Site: brandenburg
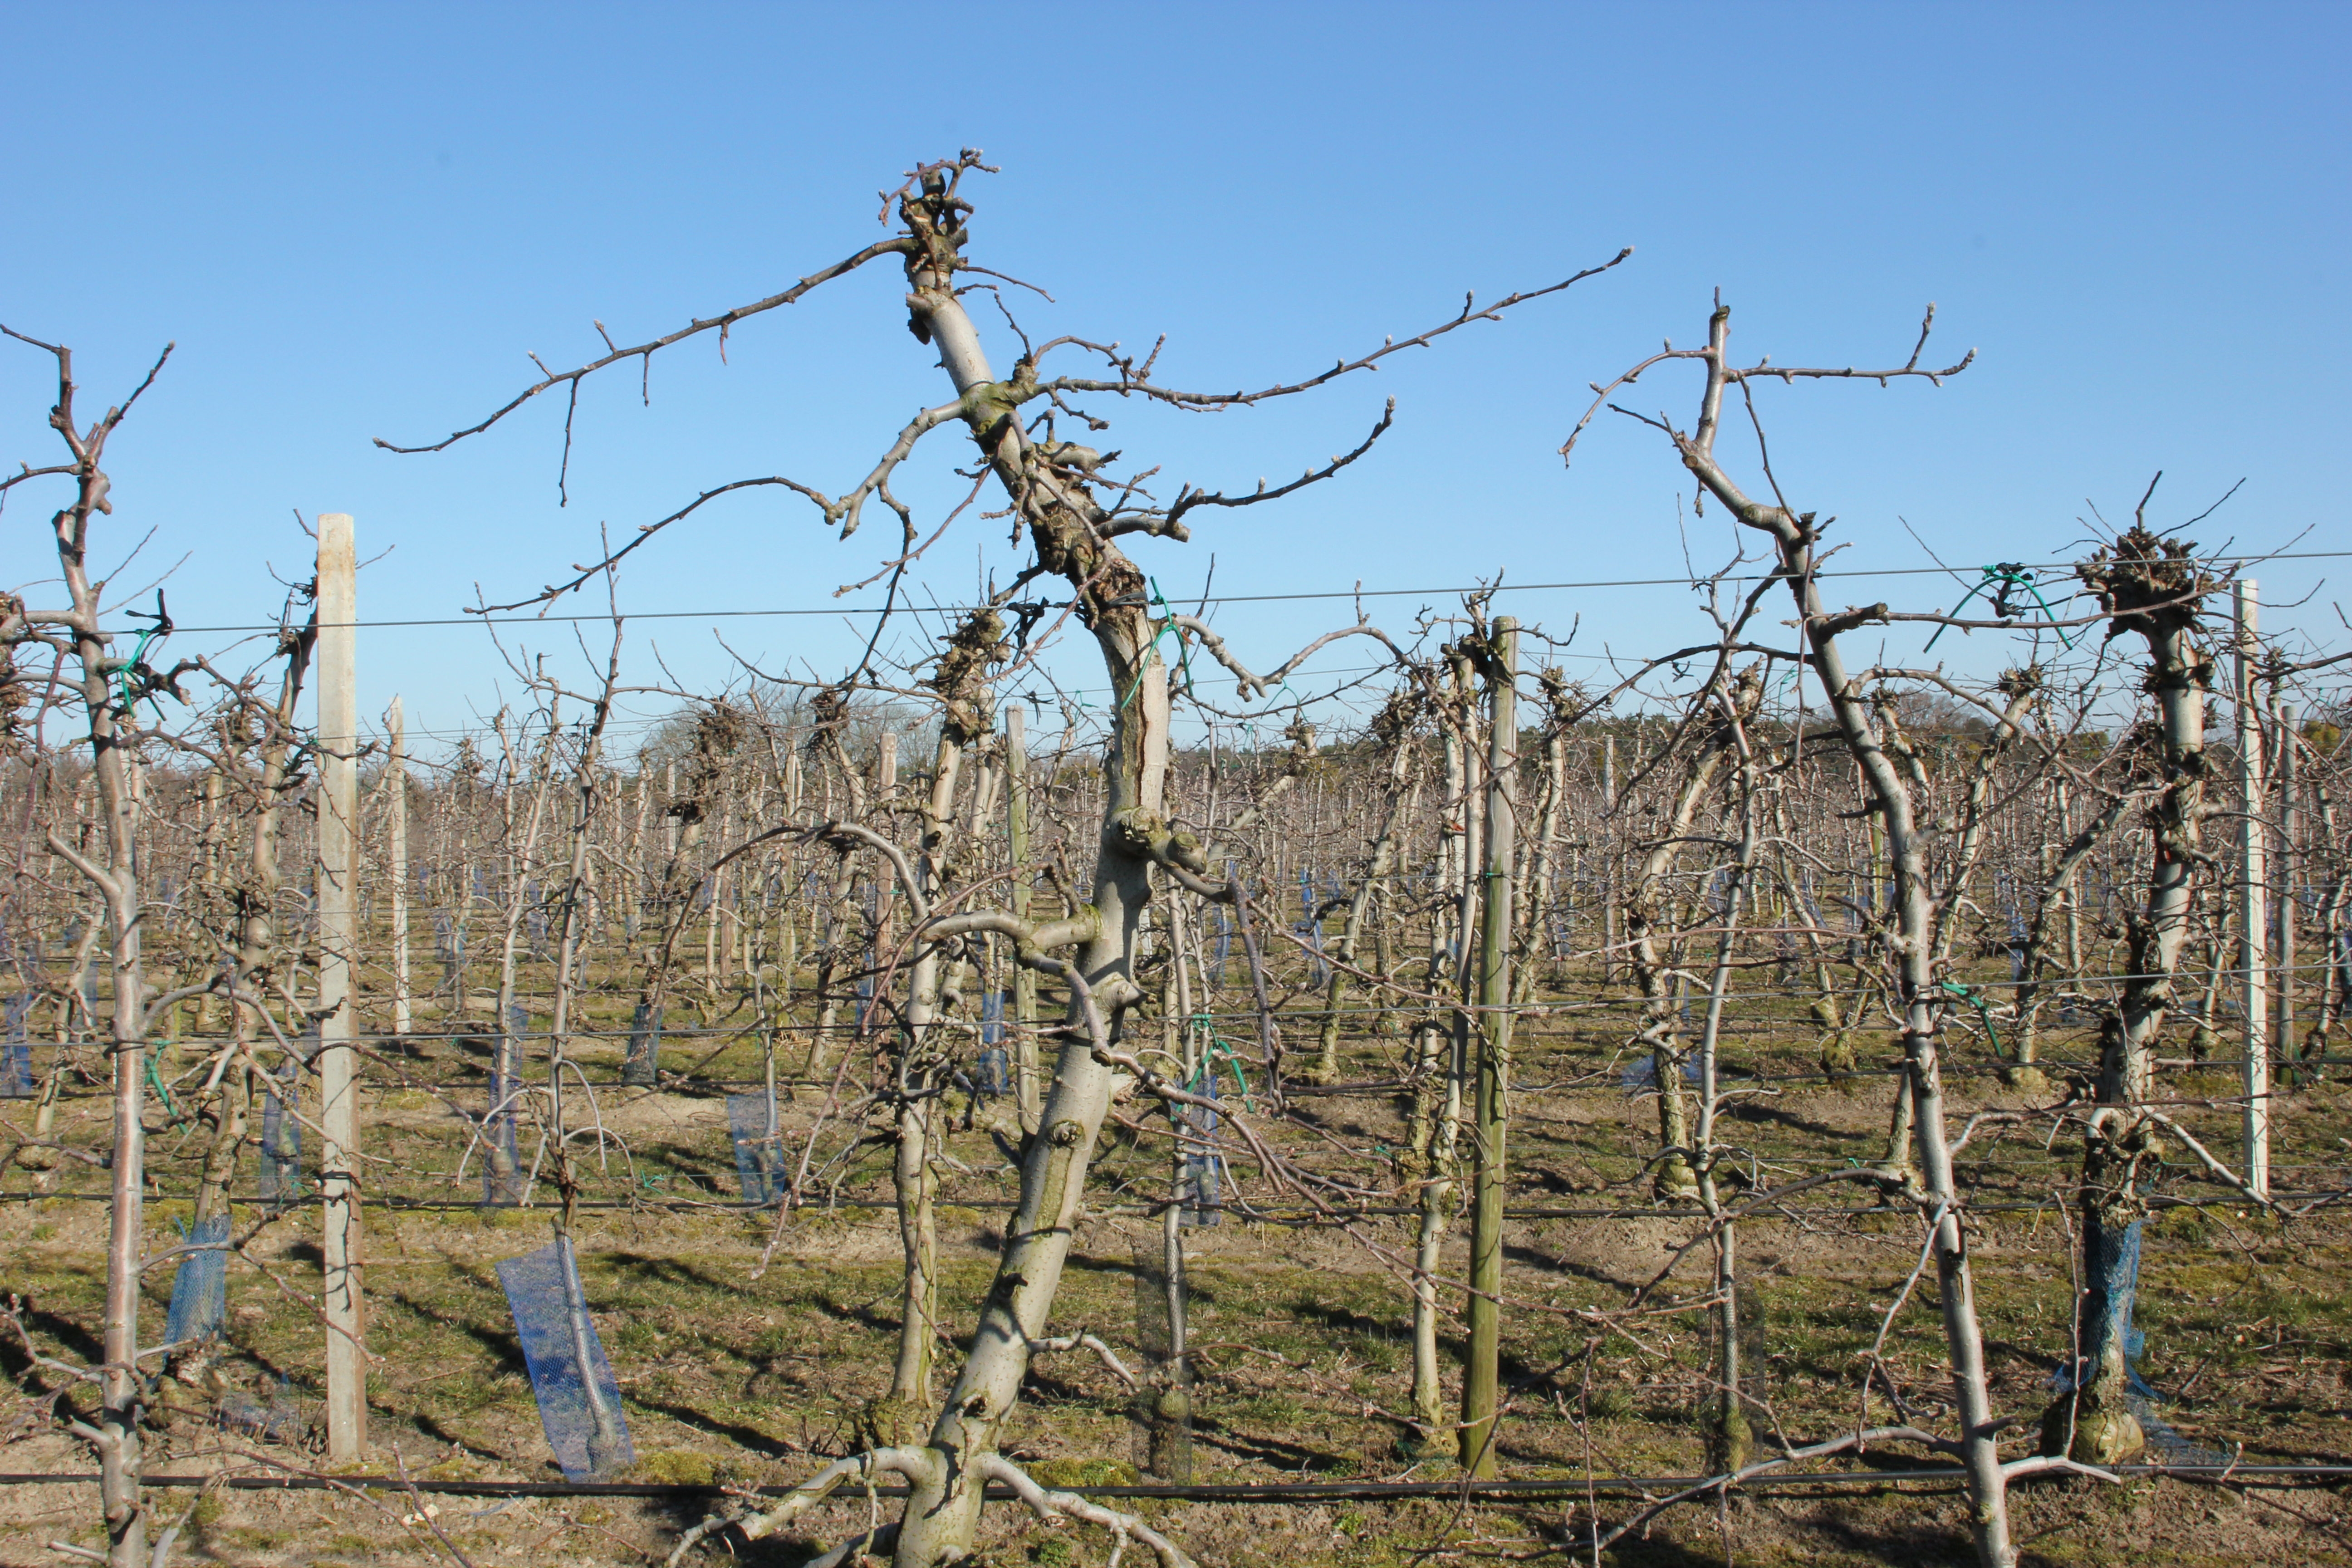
Growth stage (BBCH 03): Bud development